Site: brandenburg
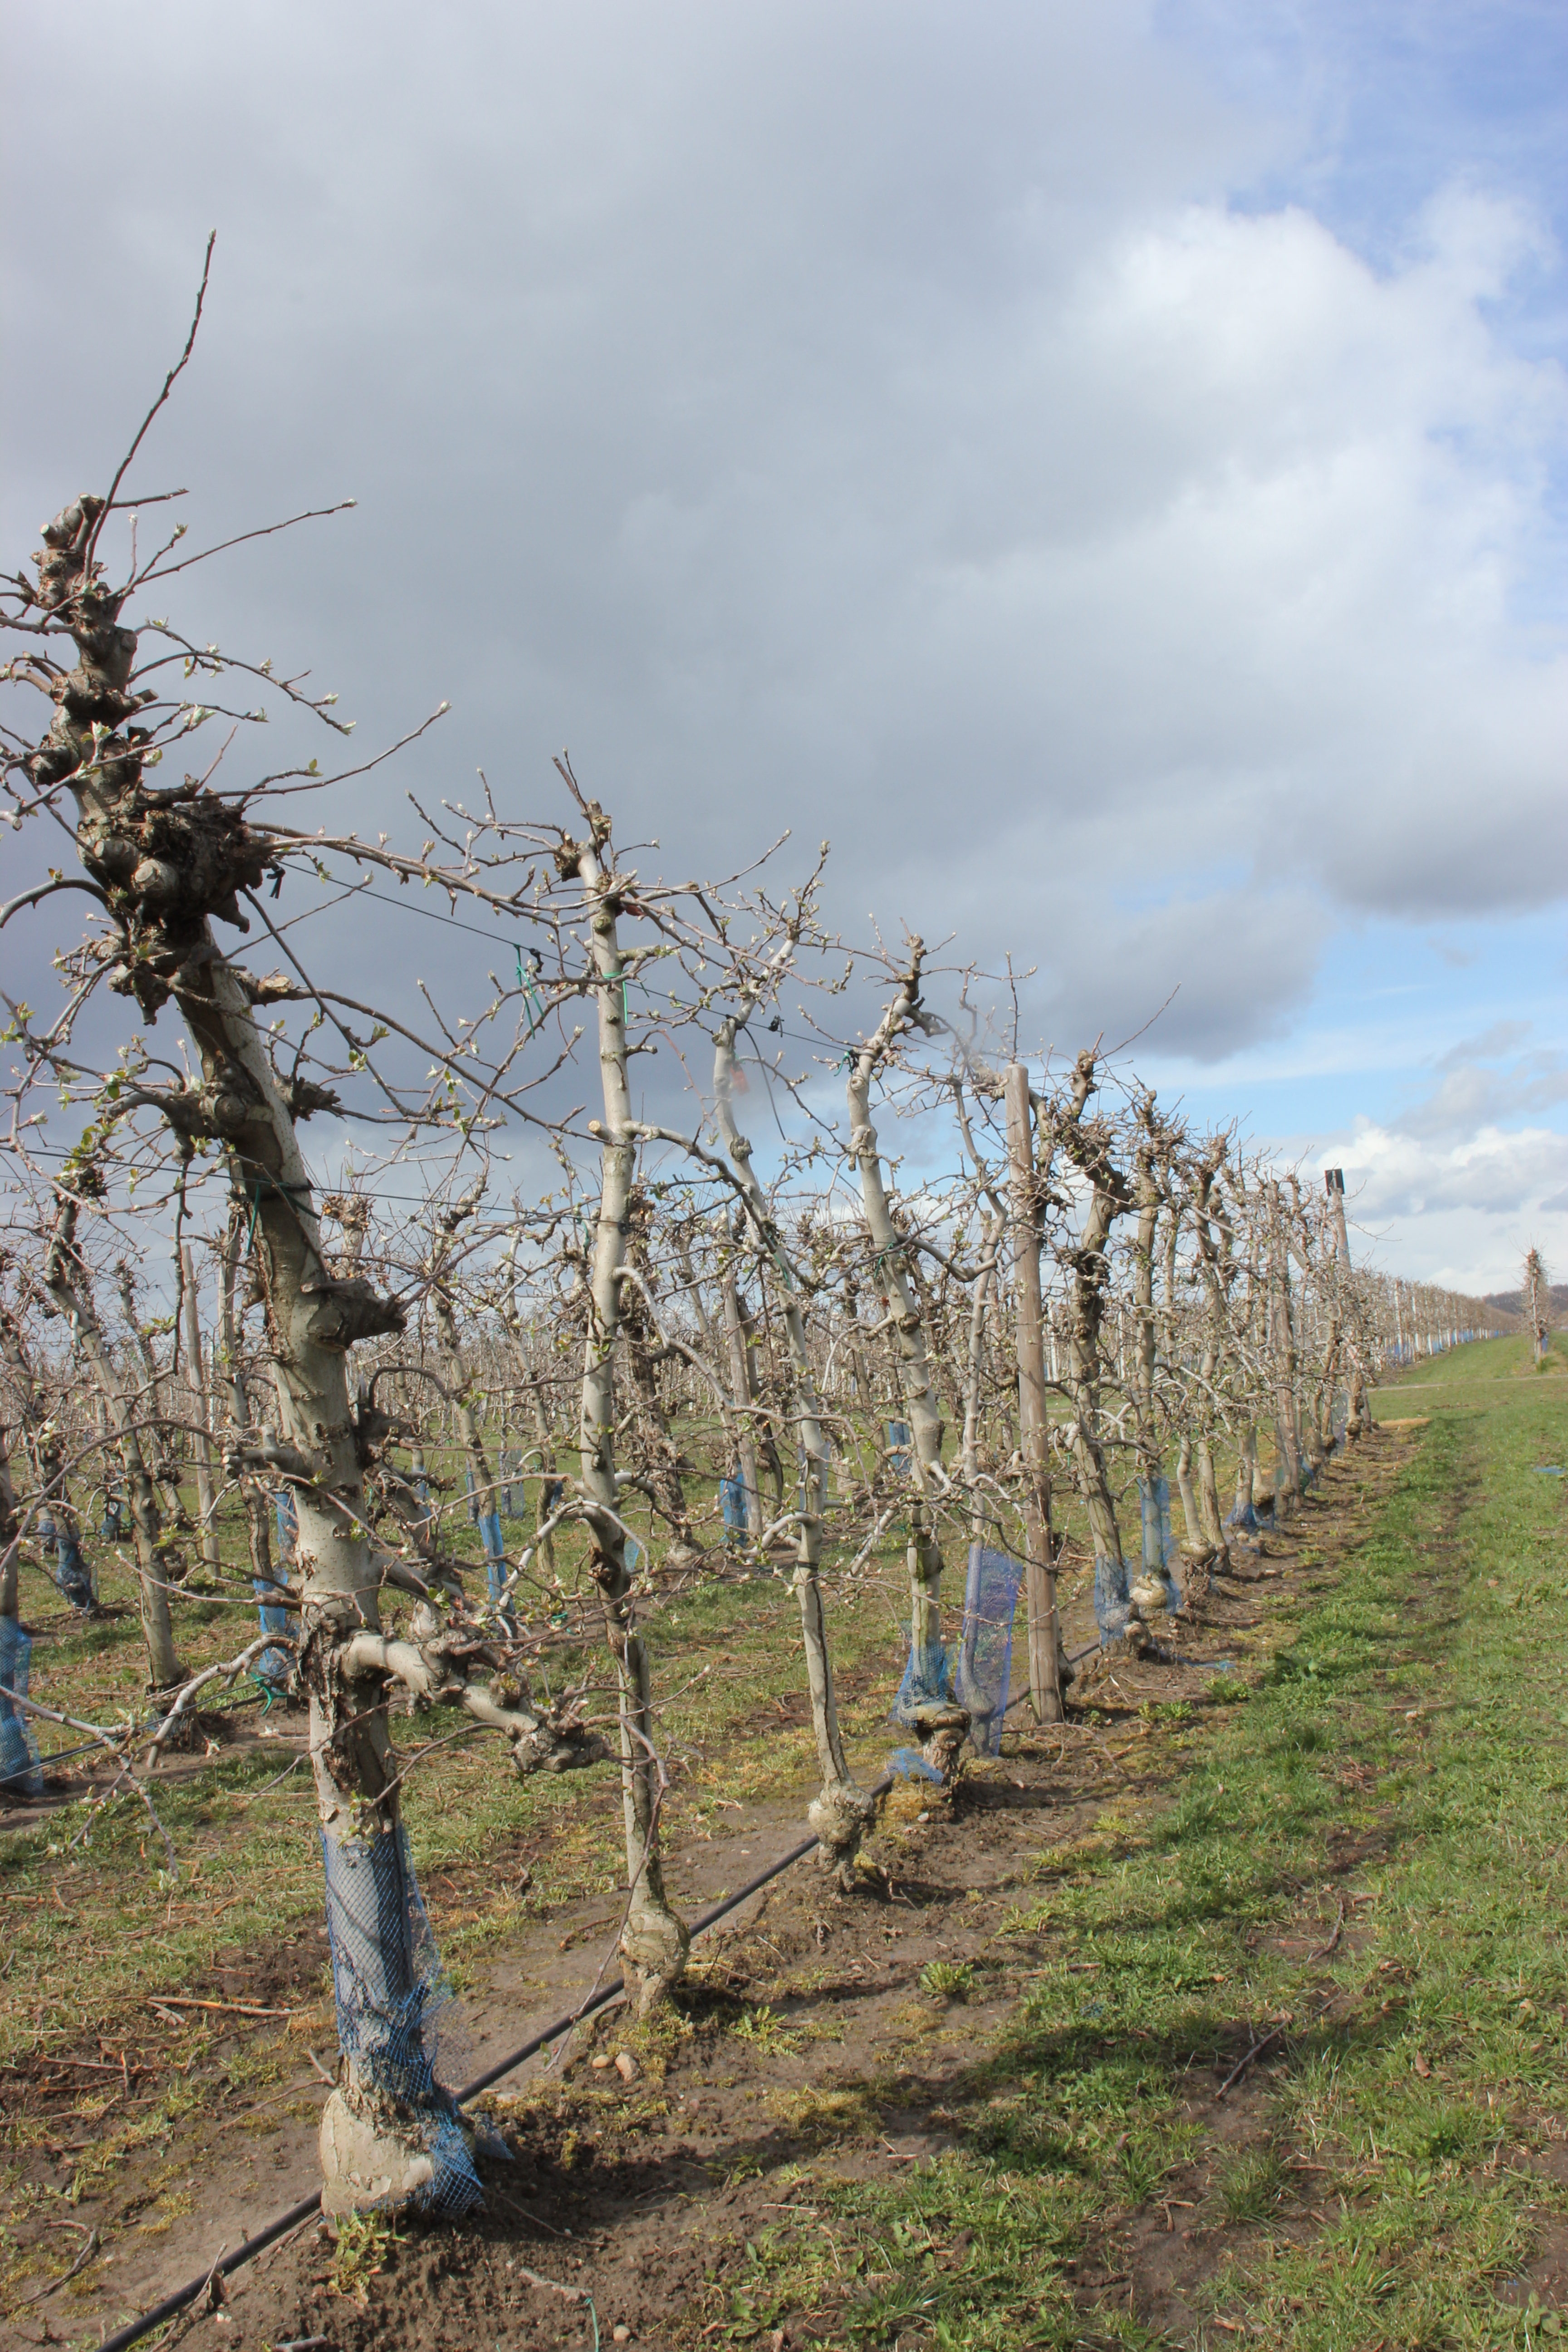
Growth stage (BBCH 55): Inflorescence emergence